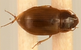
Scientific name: Amara quenseli
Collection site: Onaqui NEON (ONAQ), plot ONAQ_016